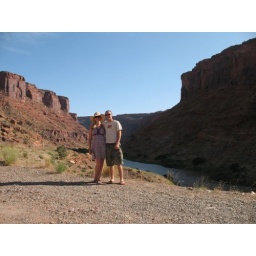
Carrie and Zach standing above the Colorado River. Enjoyed scrubbing our dirty feet in Stephen's drinking water (sorry bro!)